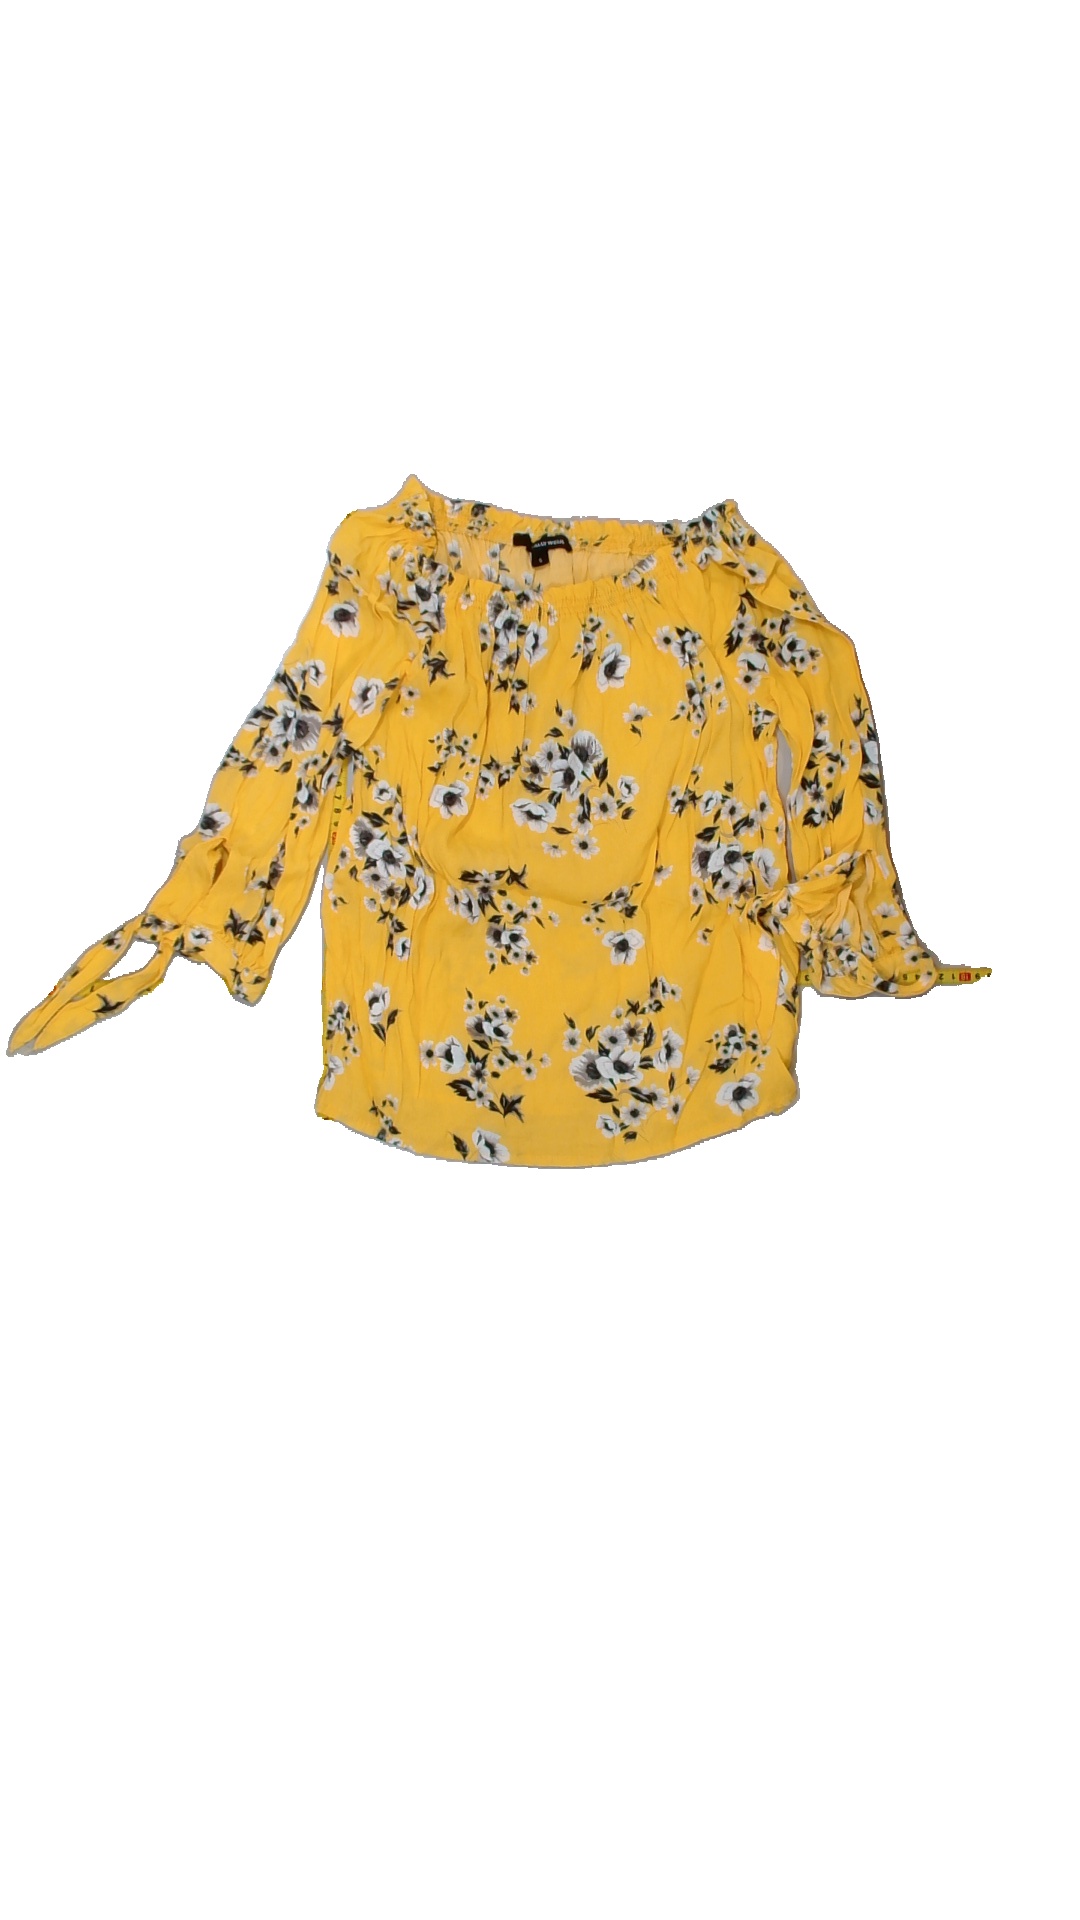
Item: Blouse (Ladies)
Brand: Not Applicable
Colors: Turquoise
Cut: Loose
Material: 100% vis
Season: Summer
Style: No trend
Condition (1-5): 5
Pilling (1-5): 5
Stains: No
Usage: Reuse
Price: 50-100